Mark Grimsley

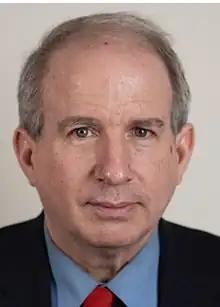
Mark Grimsley

Mark Grimsley (born October 8, 1959, Ahoskie, North Carolina, United States) is an American professor of History at Ohio State University. His 1995 book, "The Hard Hand of War: Union Military Policy Toward Southern Civilians 1861-1865", earned second place in the Gilder Lehrman Lincoln Prize category.